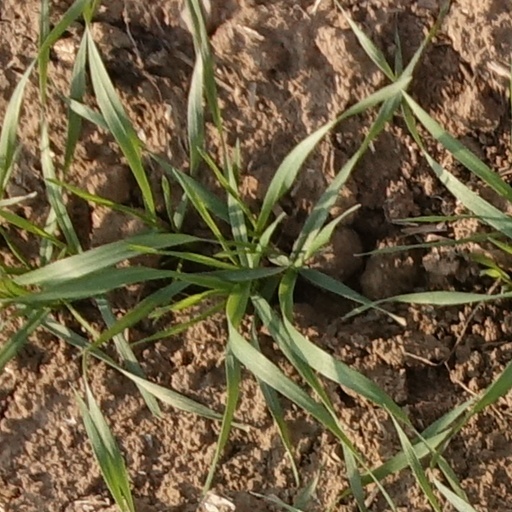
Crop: wheat